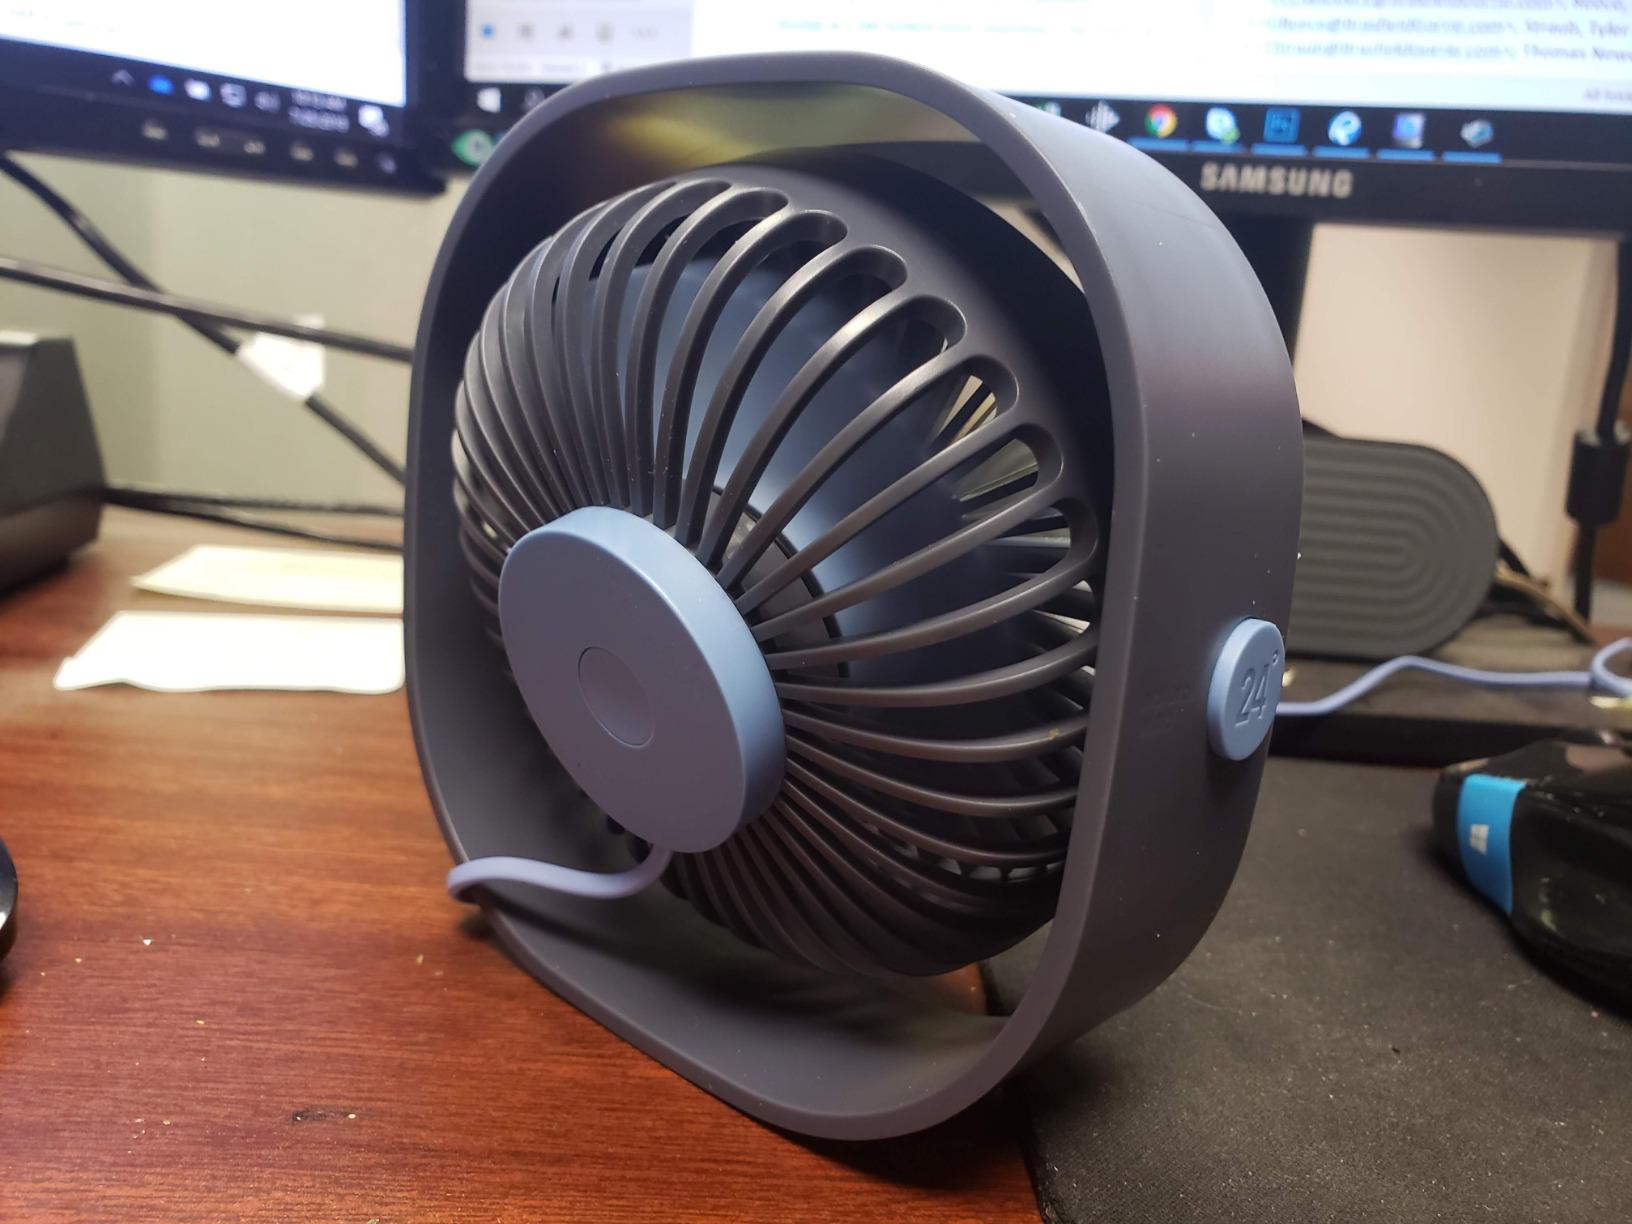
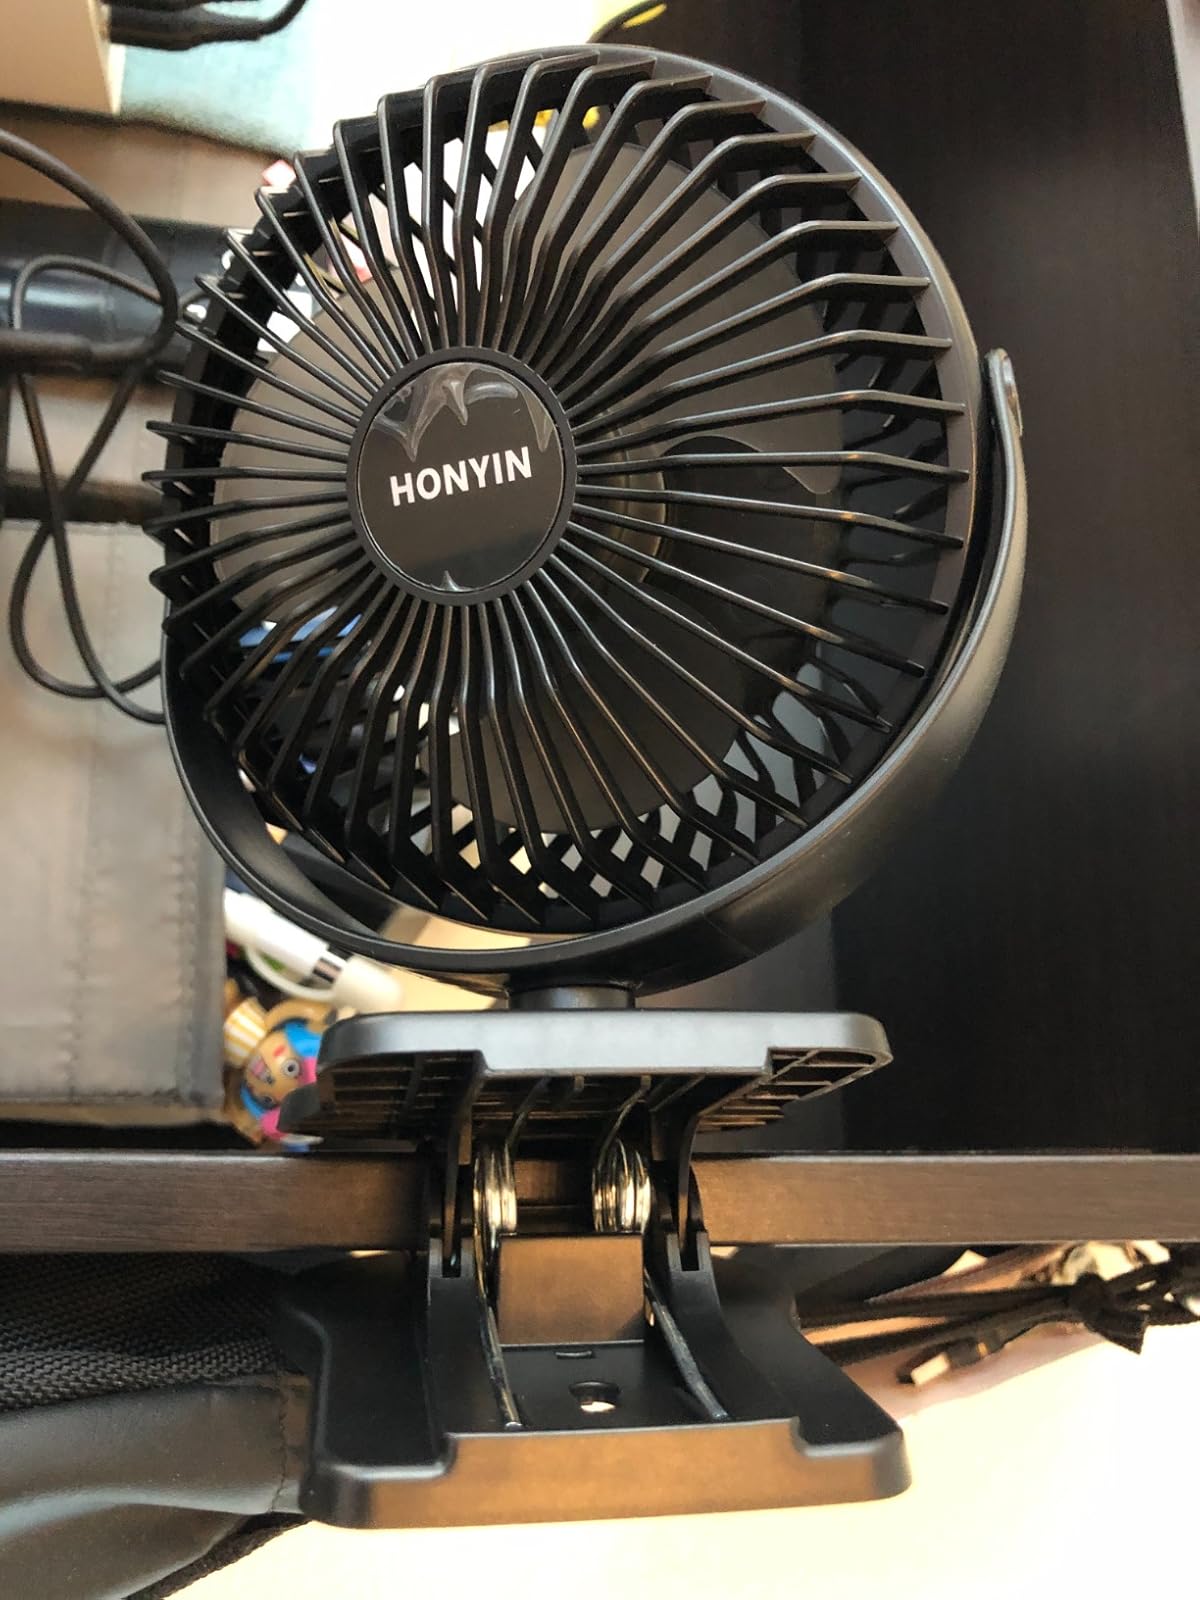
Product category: fan
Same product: no